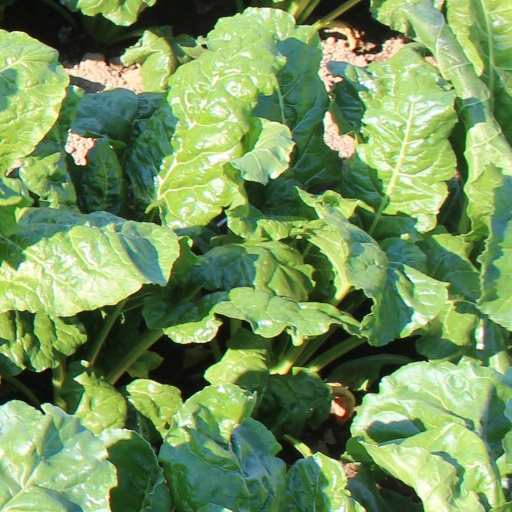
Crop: sugar beet